Migue

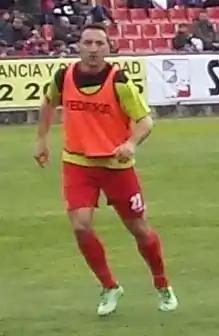
Migue training with Girona in 2014

Miguel Ángel González González (born 14 March 1980), commonly known as Migue, is a Spanish former professional footballer who played as a central defender.